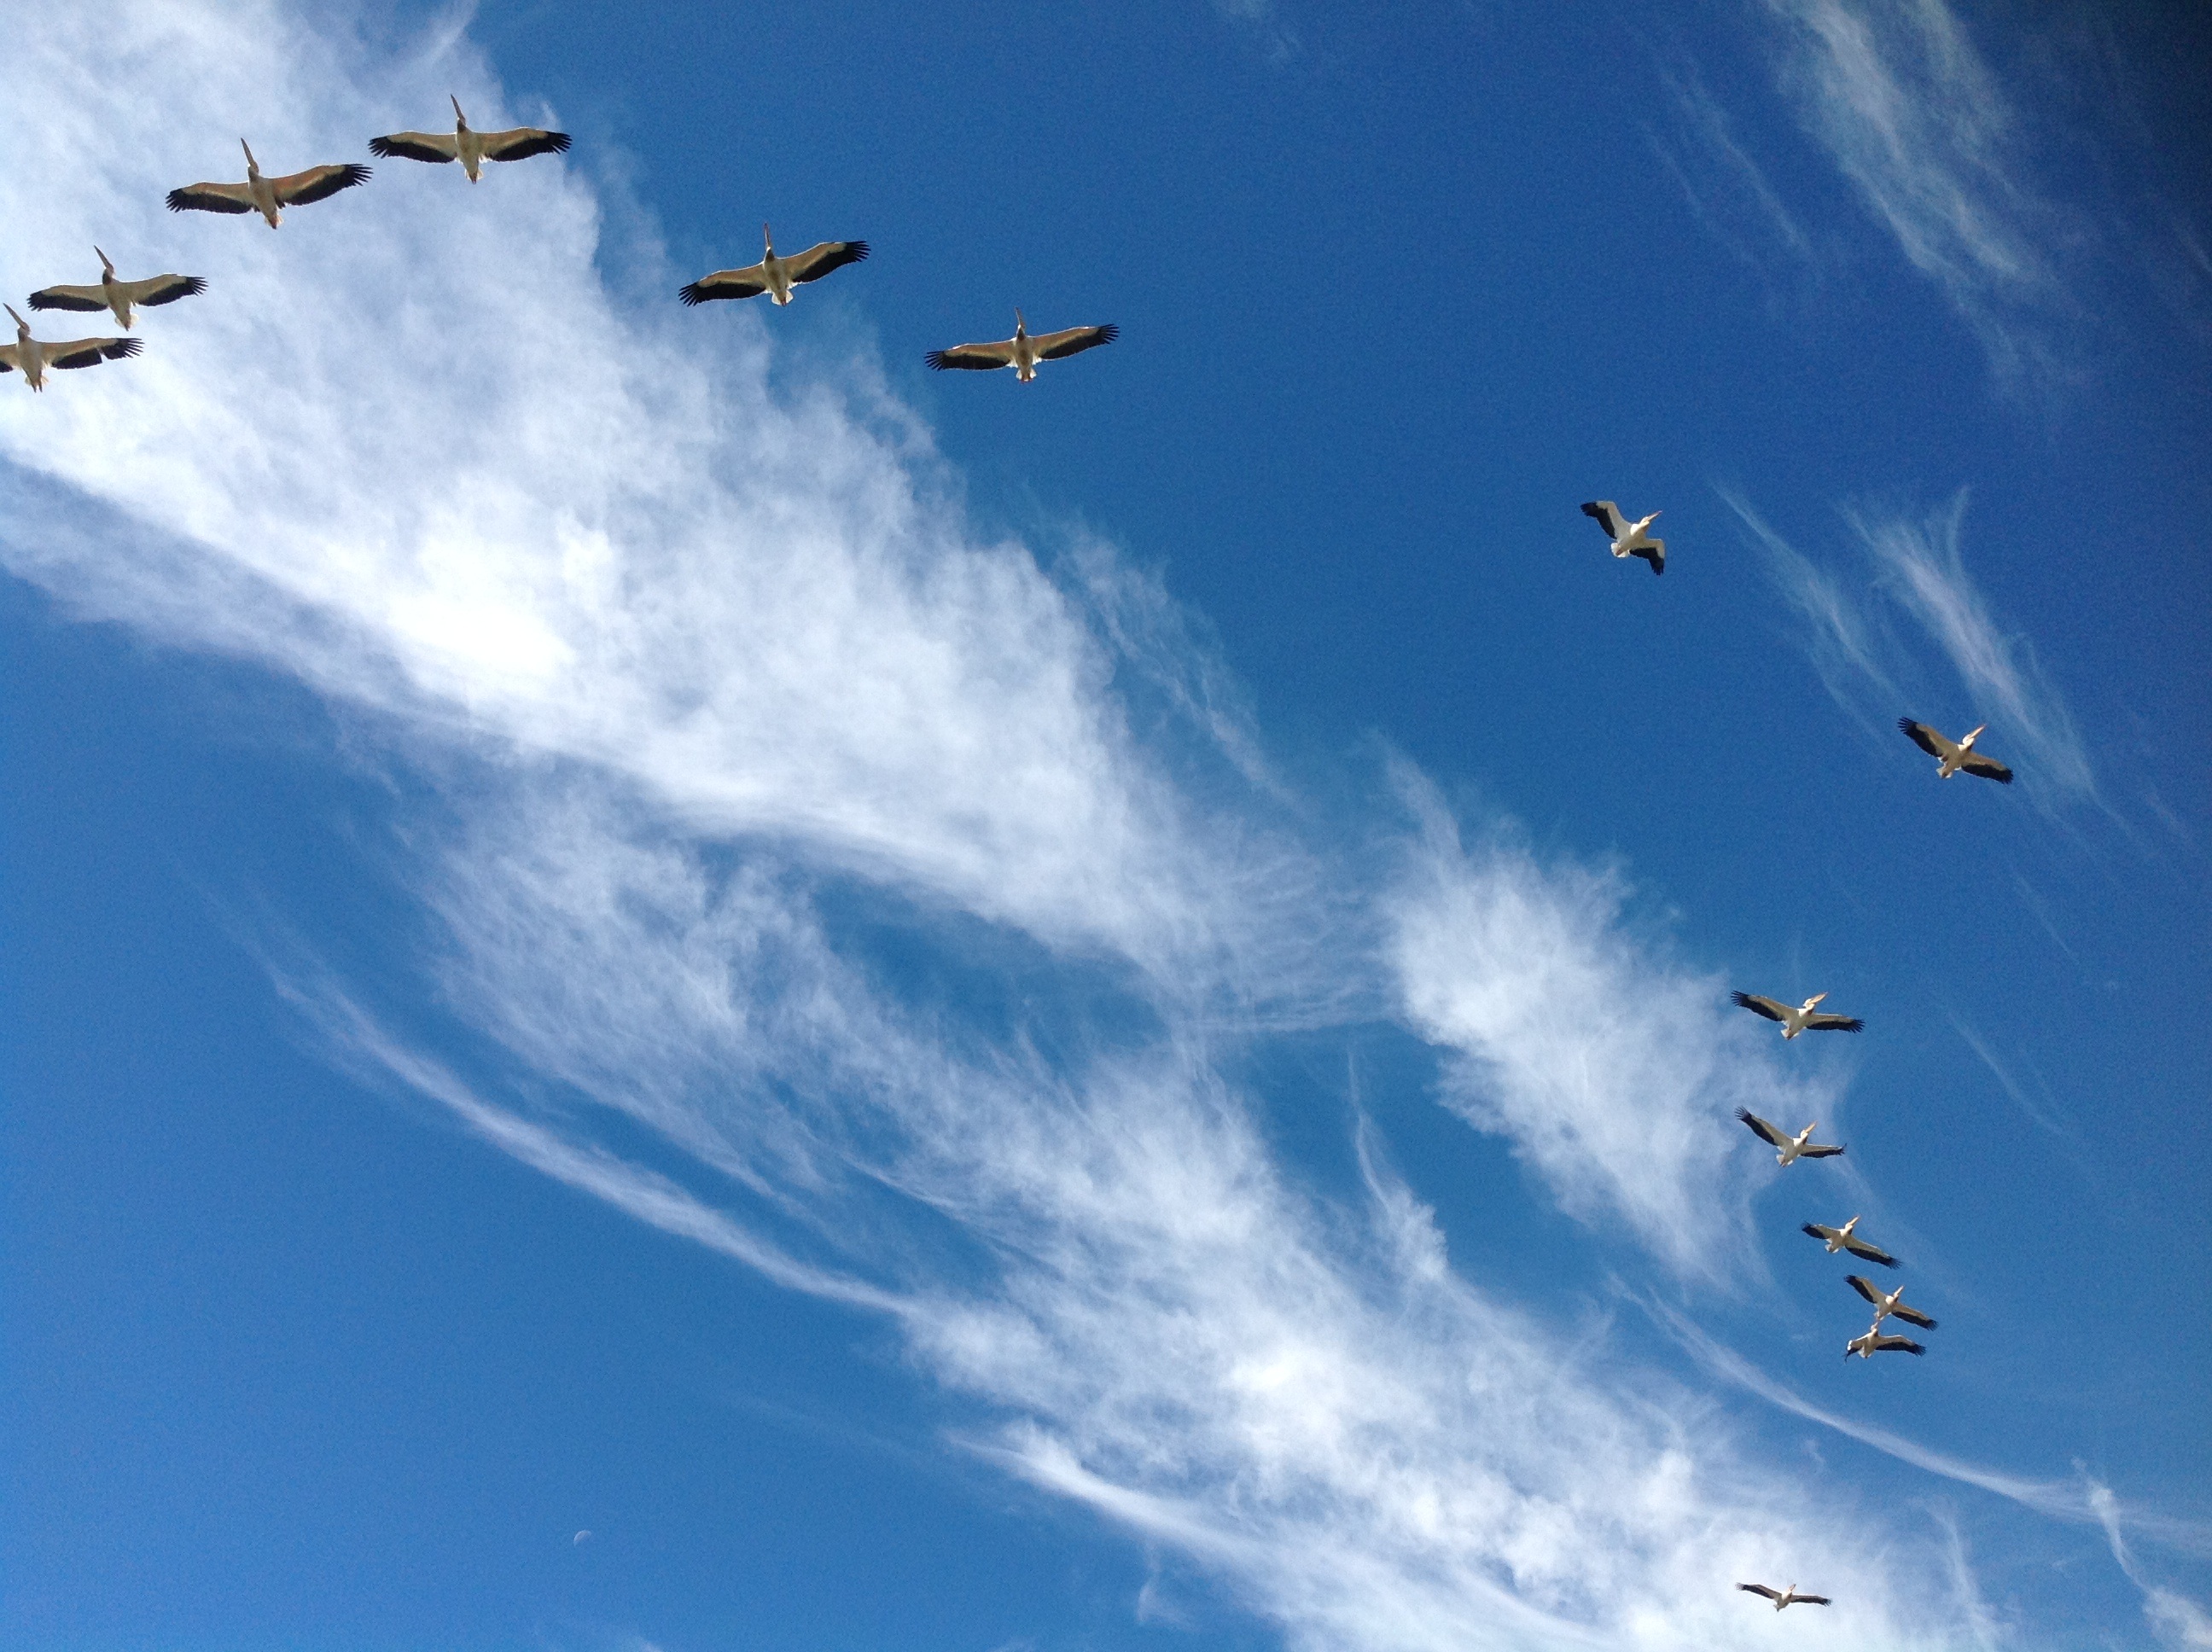
bird, wing, sky, flying, vehicle, flight, blue, pelicans, atmosphere of earth